Edmond Warre

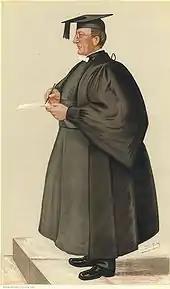
Edmond Warre "The Head" by Spy ("Vanity Fair" caricatures)

Edmond Warre (12 February 1837 – 22 January 1920) was an English rower and Head Master of Eton College from 1884 to 1905.